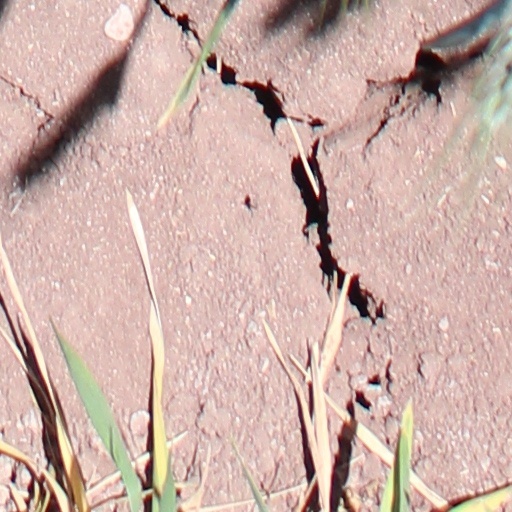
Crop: wheat